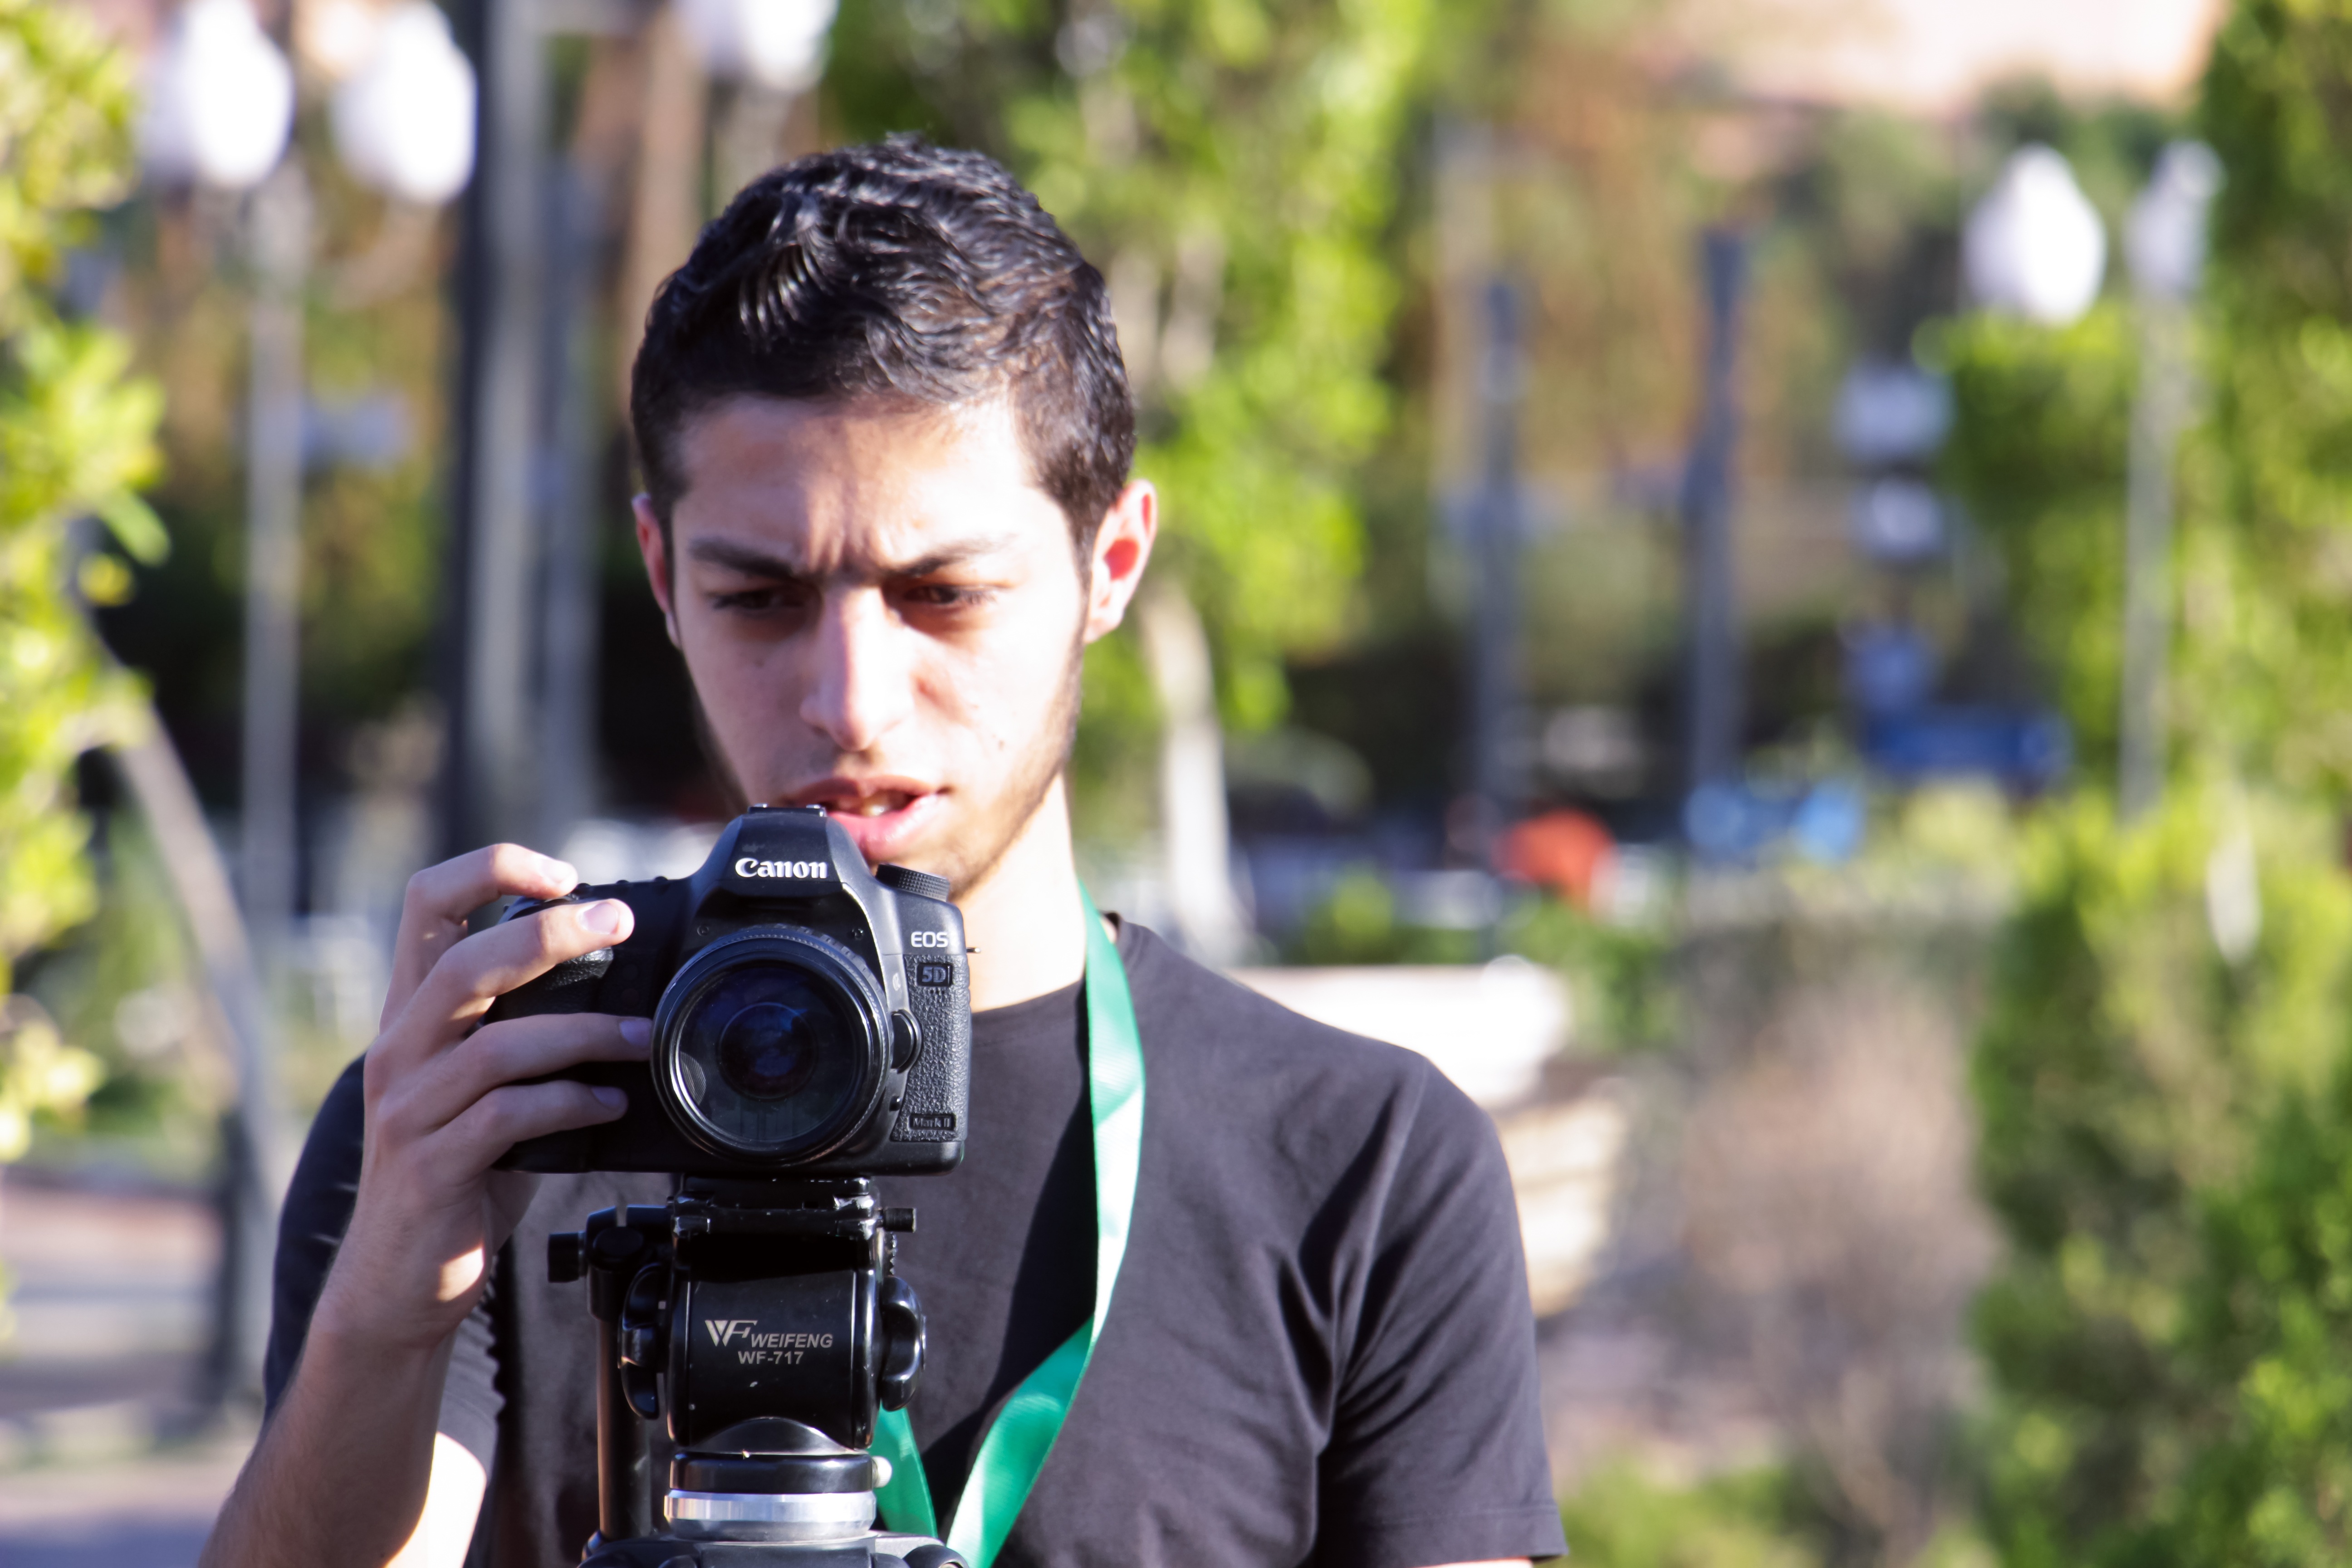
man, person, people, camera, photographer, photo, male, child, broadcast, video, photograph, cannon, cinematographer, camera operator